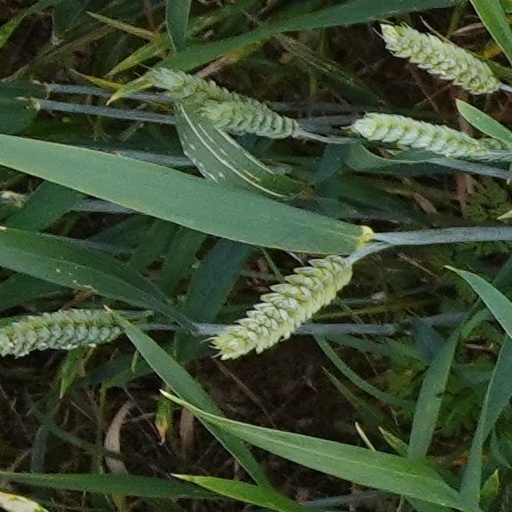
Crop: wheat